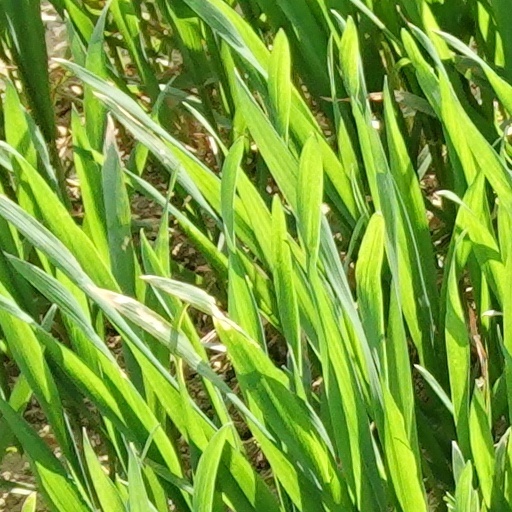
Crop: wheat